Christian Ernst Stölzel

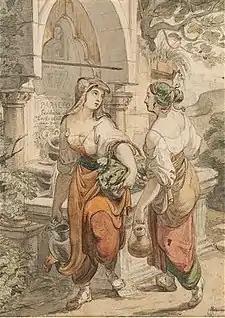
Two Roman Women at the Fountain

Christian Ernst Stölzel (10 February 1792, Dresden - 4 April 1837, Dresden) was a German painter, etcher and engraver.